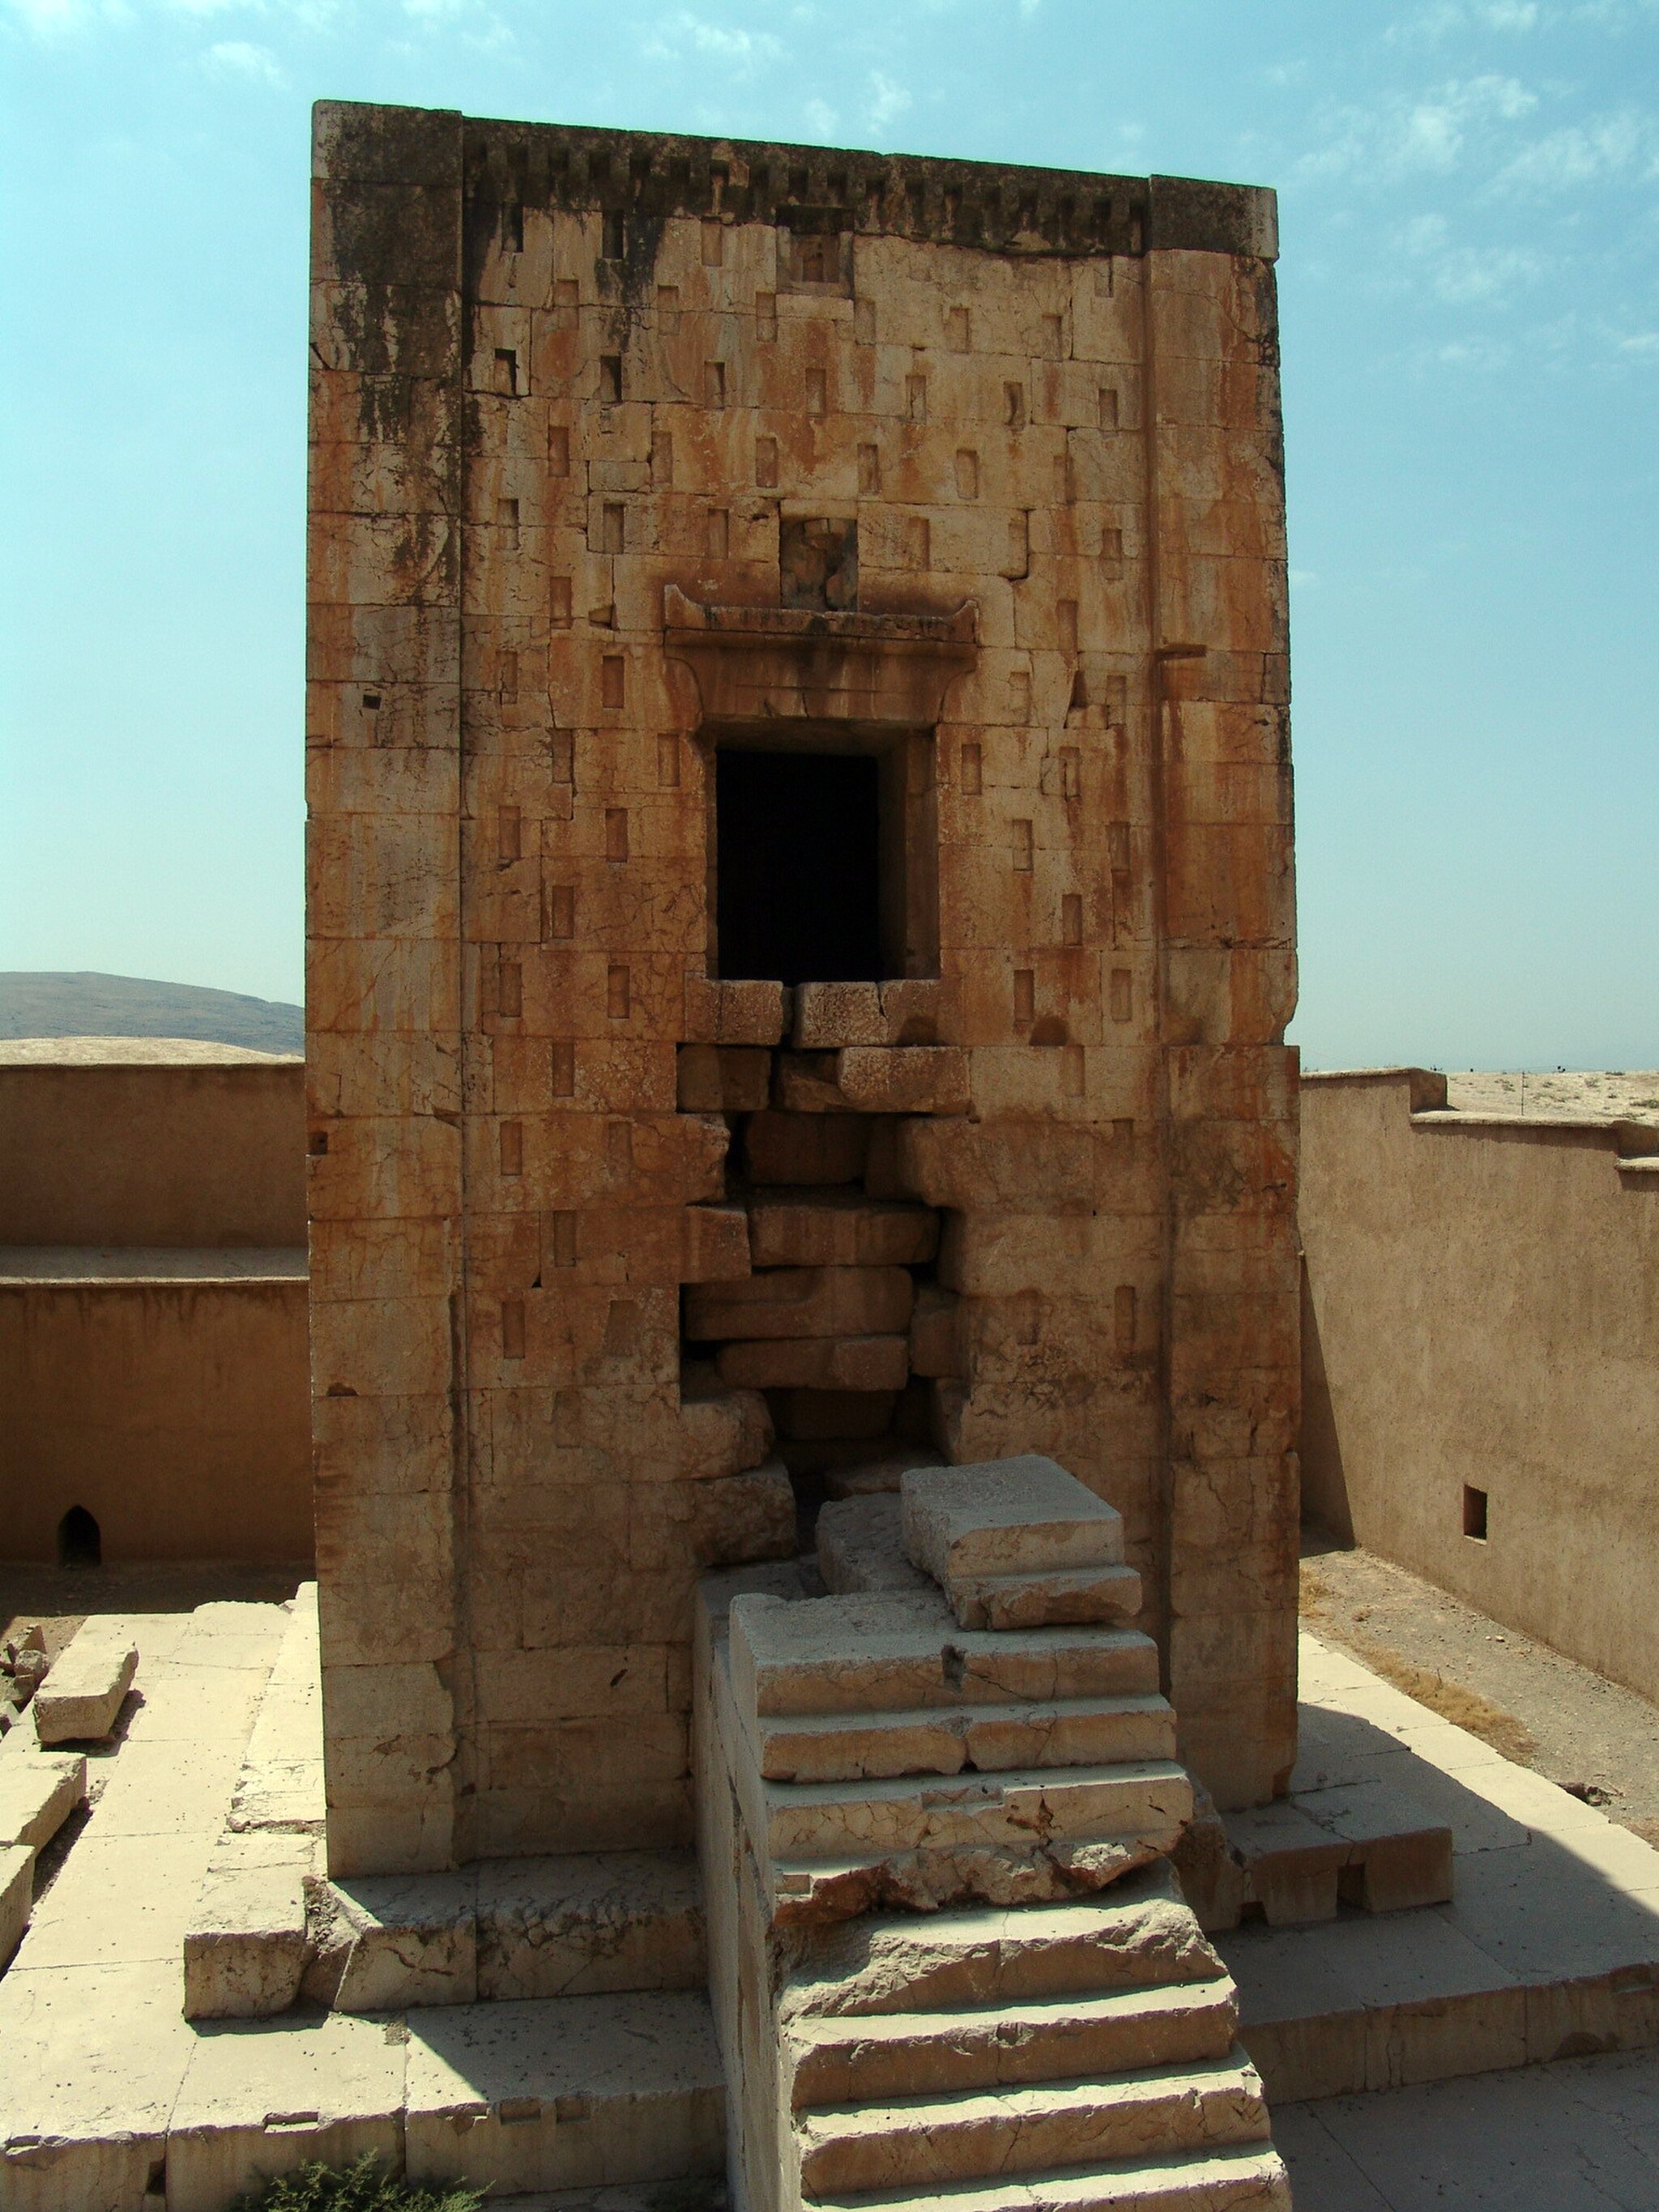
Title: Naqsh-e Rustam 3
Description: نقش رستم، مرودشت، فارس، ایران
Date: 2007-08-30
Categories: Taken with Sony DSC-F828, Ka'ba-ye Zartosht, Self-published work, Files with coordinates missing SDC location of creation, Photos by Darafsh Kaviyani